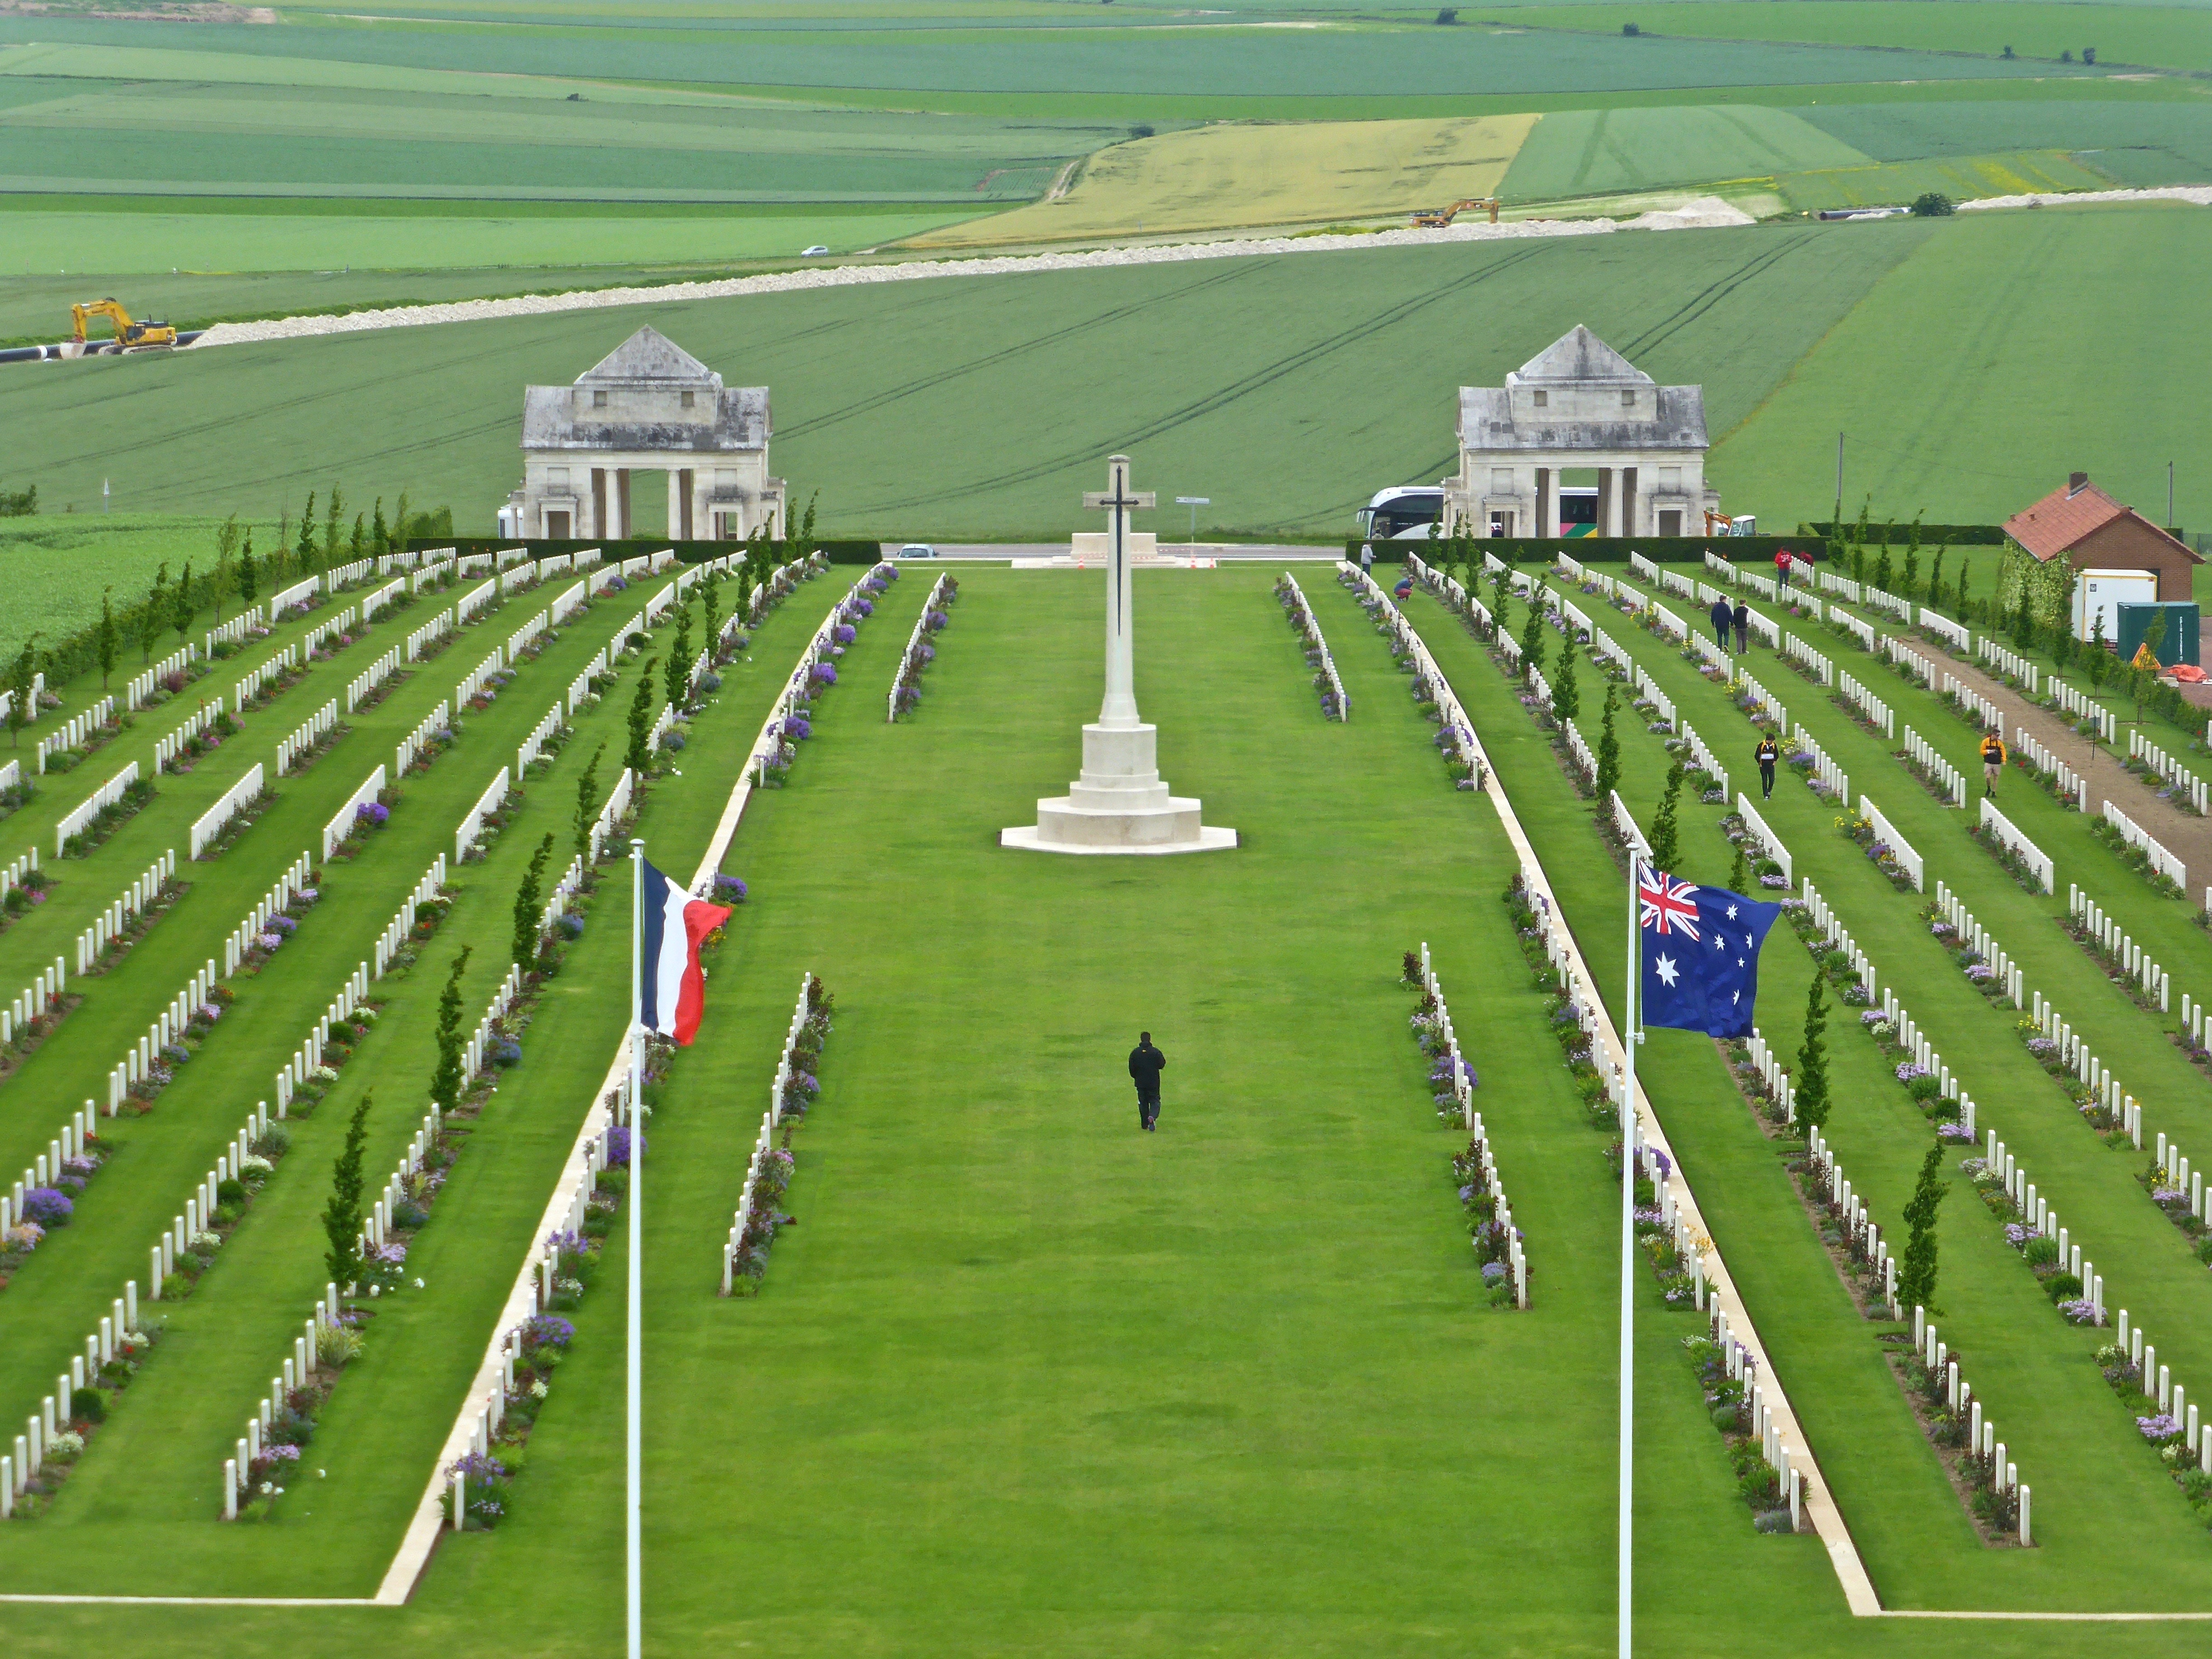
landscape, grass, structure, field, lawn, monument, military, green, agriculture, stadium, baseball field, plain, memorial, polder, grassland, race track, remembrance, graves, commemoration, warfare, rural area, paddy field, flooring, aerial photography, atmosphere of earth, sport venue, soccer specific stadium